Brough Castle

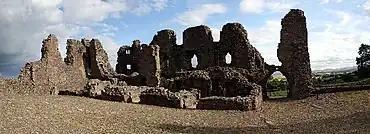
The inner and outer ranges (l) and gatehouse (r), seen from the courtyard

Henry Clifford used the castle until 1521, when a fire broke out after a lavish Christmas Feast, destroying the inhabitable parts of the castle. Henry died shortly afterwards and the castle remained ruined for many years.